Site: brandenburg
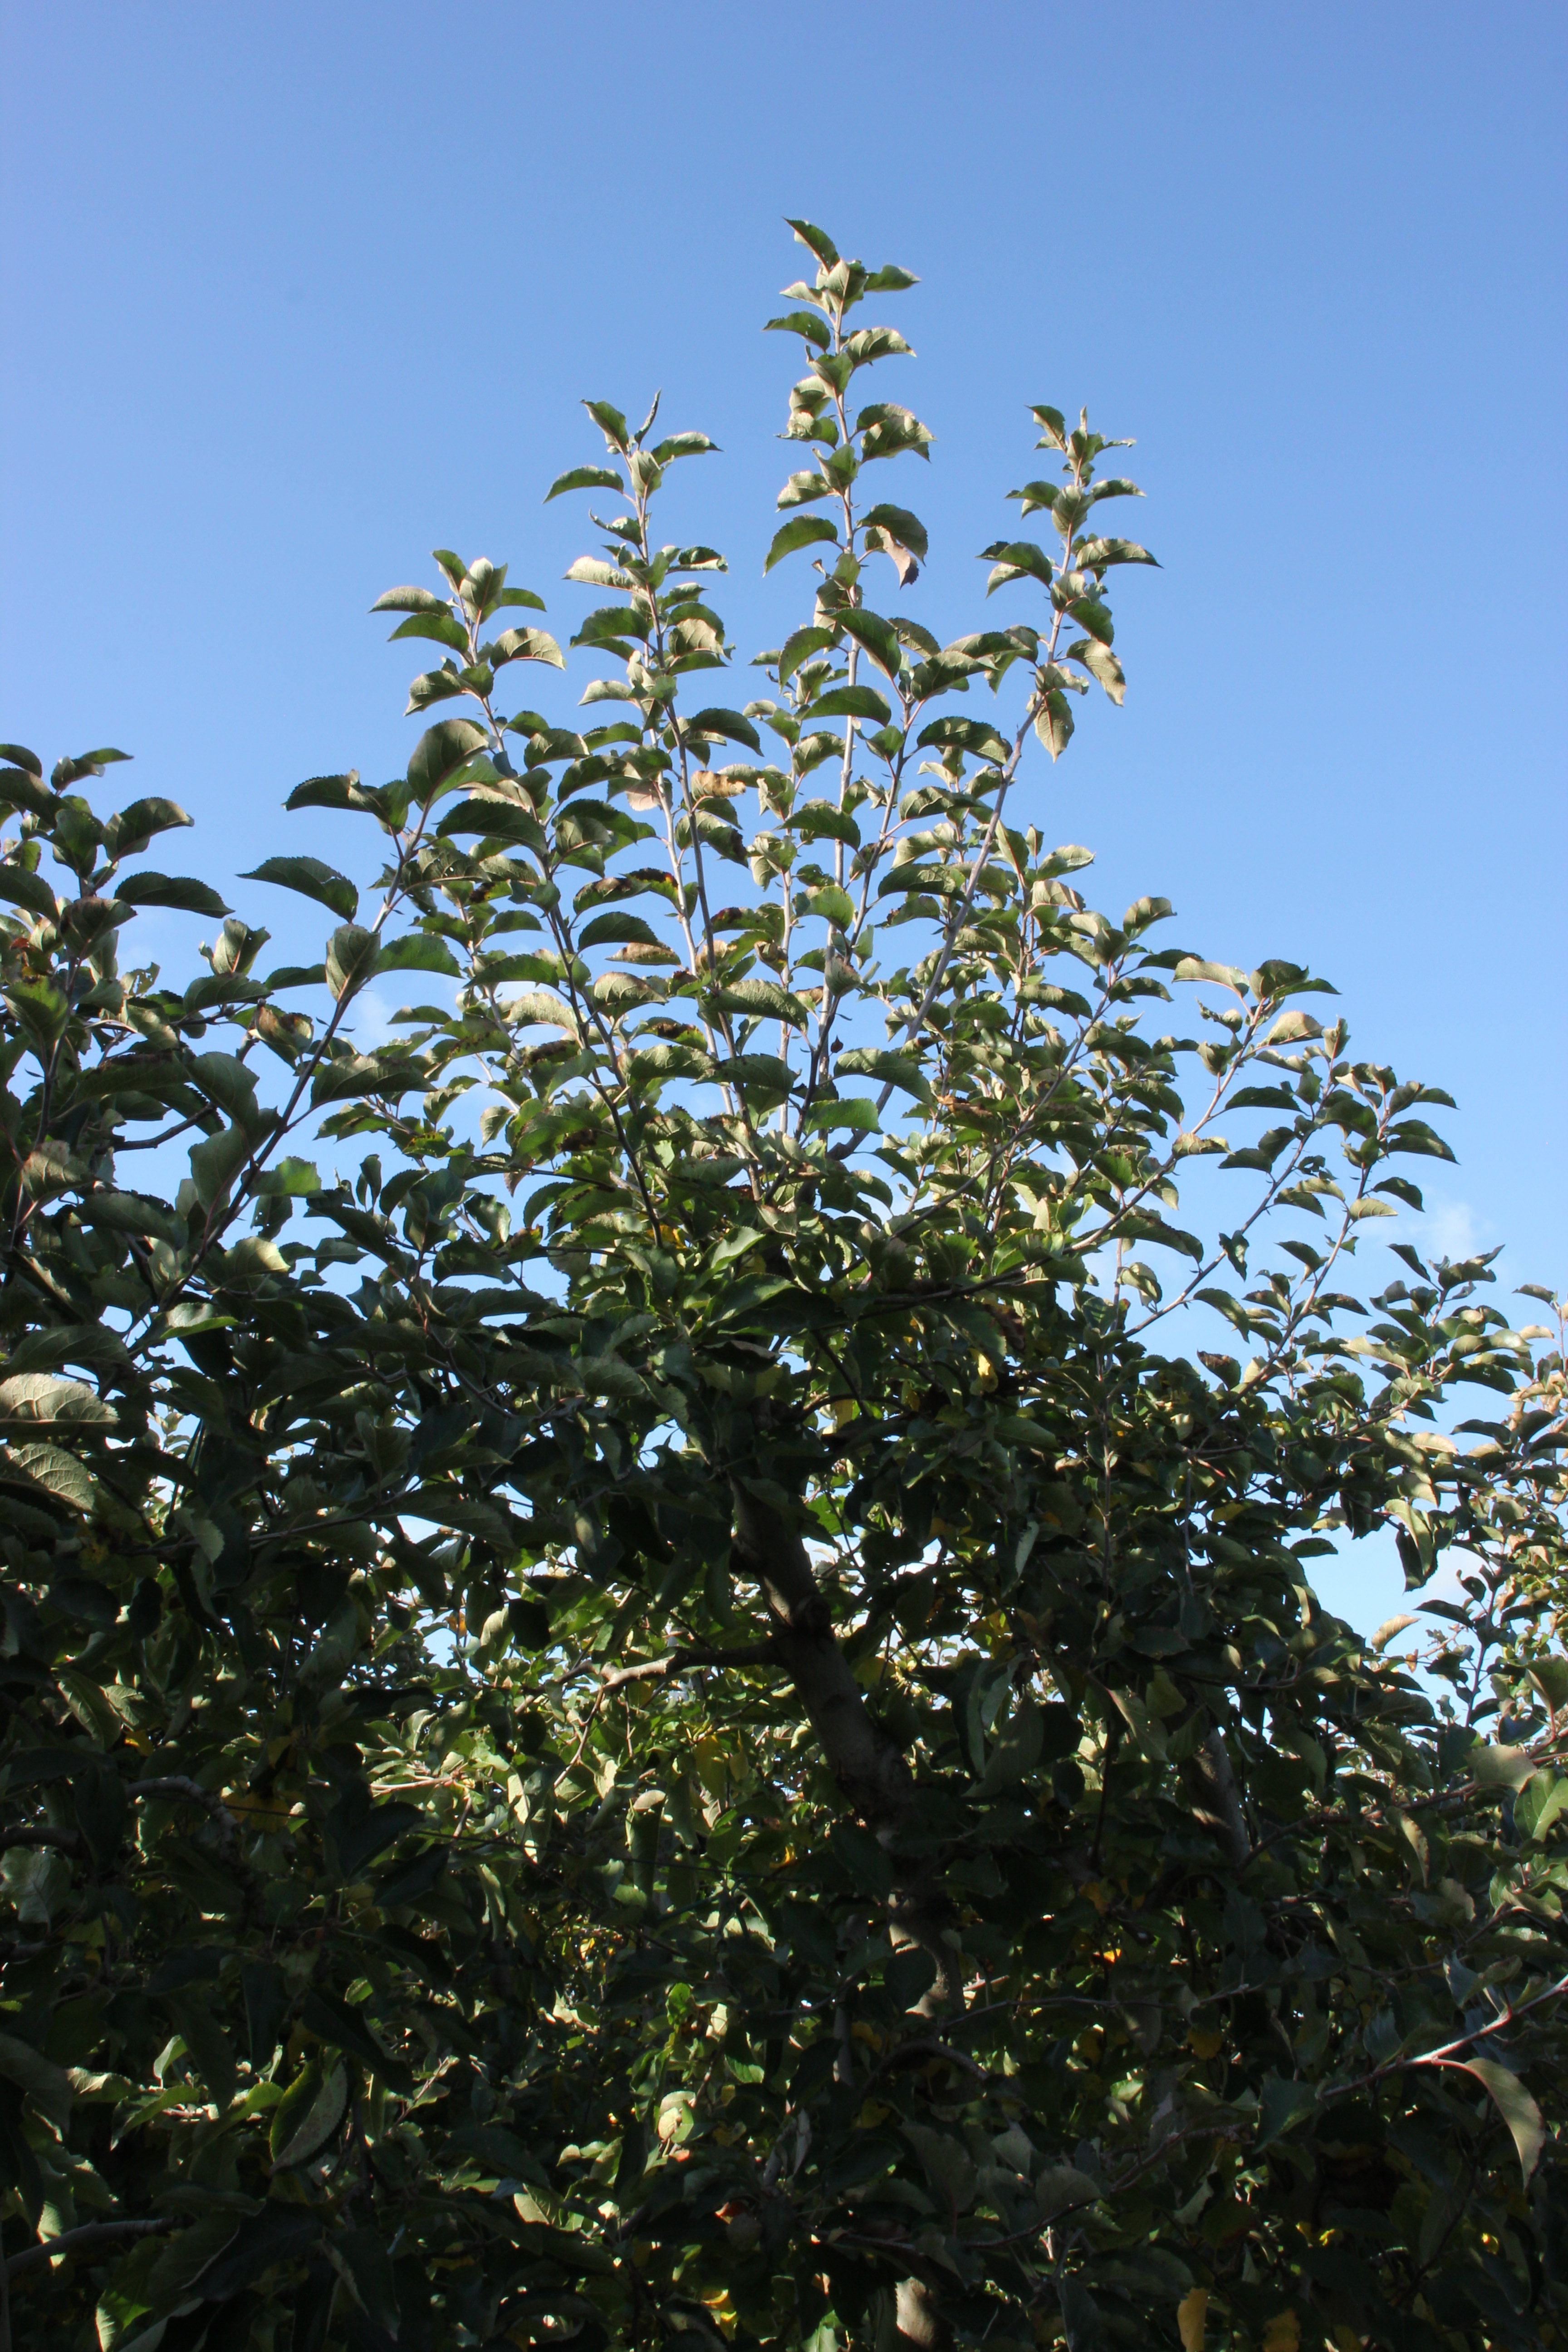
Growth stage (BBCH 91): Senescence, beginning of dormancy